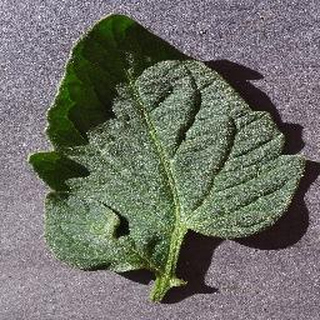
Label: healthy_tomato